Siege of Leith

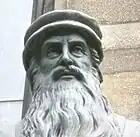
Head of the statue of John Knox, New College, Edinburgh

Scotland was a Catholic country. During the regency of Mary of Guise, the Protestant Scots became increasingly powerful, and politically active, particularly after the marriage of Mary and François in 1558. A group of noblemen, styling themselves the Lords of the Congregation, appointed themselves leaders of the anti-French, Protestant party, aligning themselves with John Knox and other religious reformers. They raised 12,000 troops in an attempt to oust the French from Scotland. Arran changed sides, joining the Lords of the Congregation. Meanwhile, Henry II of France was accidentally killed in a jousting tournament and Mary's husband became King of France on 10 July 1559.